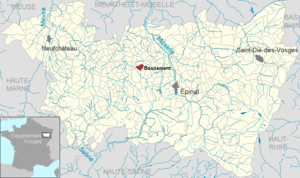
Bouzemont dans le département des Vosges, Lorraine, France
Bouzemont est une commune française située dans le département des Vosges, en région Grand Est.